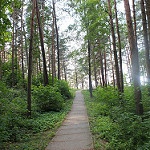
Label: forest